Georgia–Germany relations

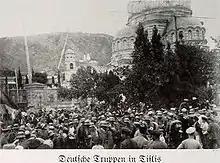
German troops in Tbilisi, 1918

During the First World War, Germany gave support to the Committee of Independent Georgia, as well as organising a military unit called the Georgian Legion.